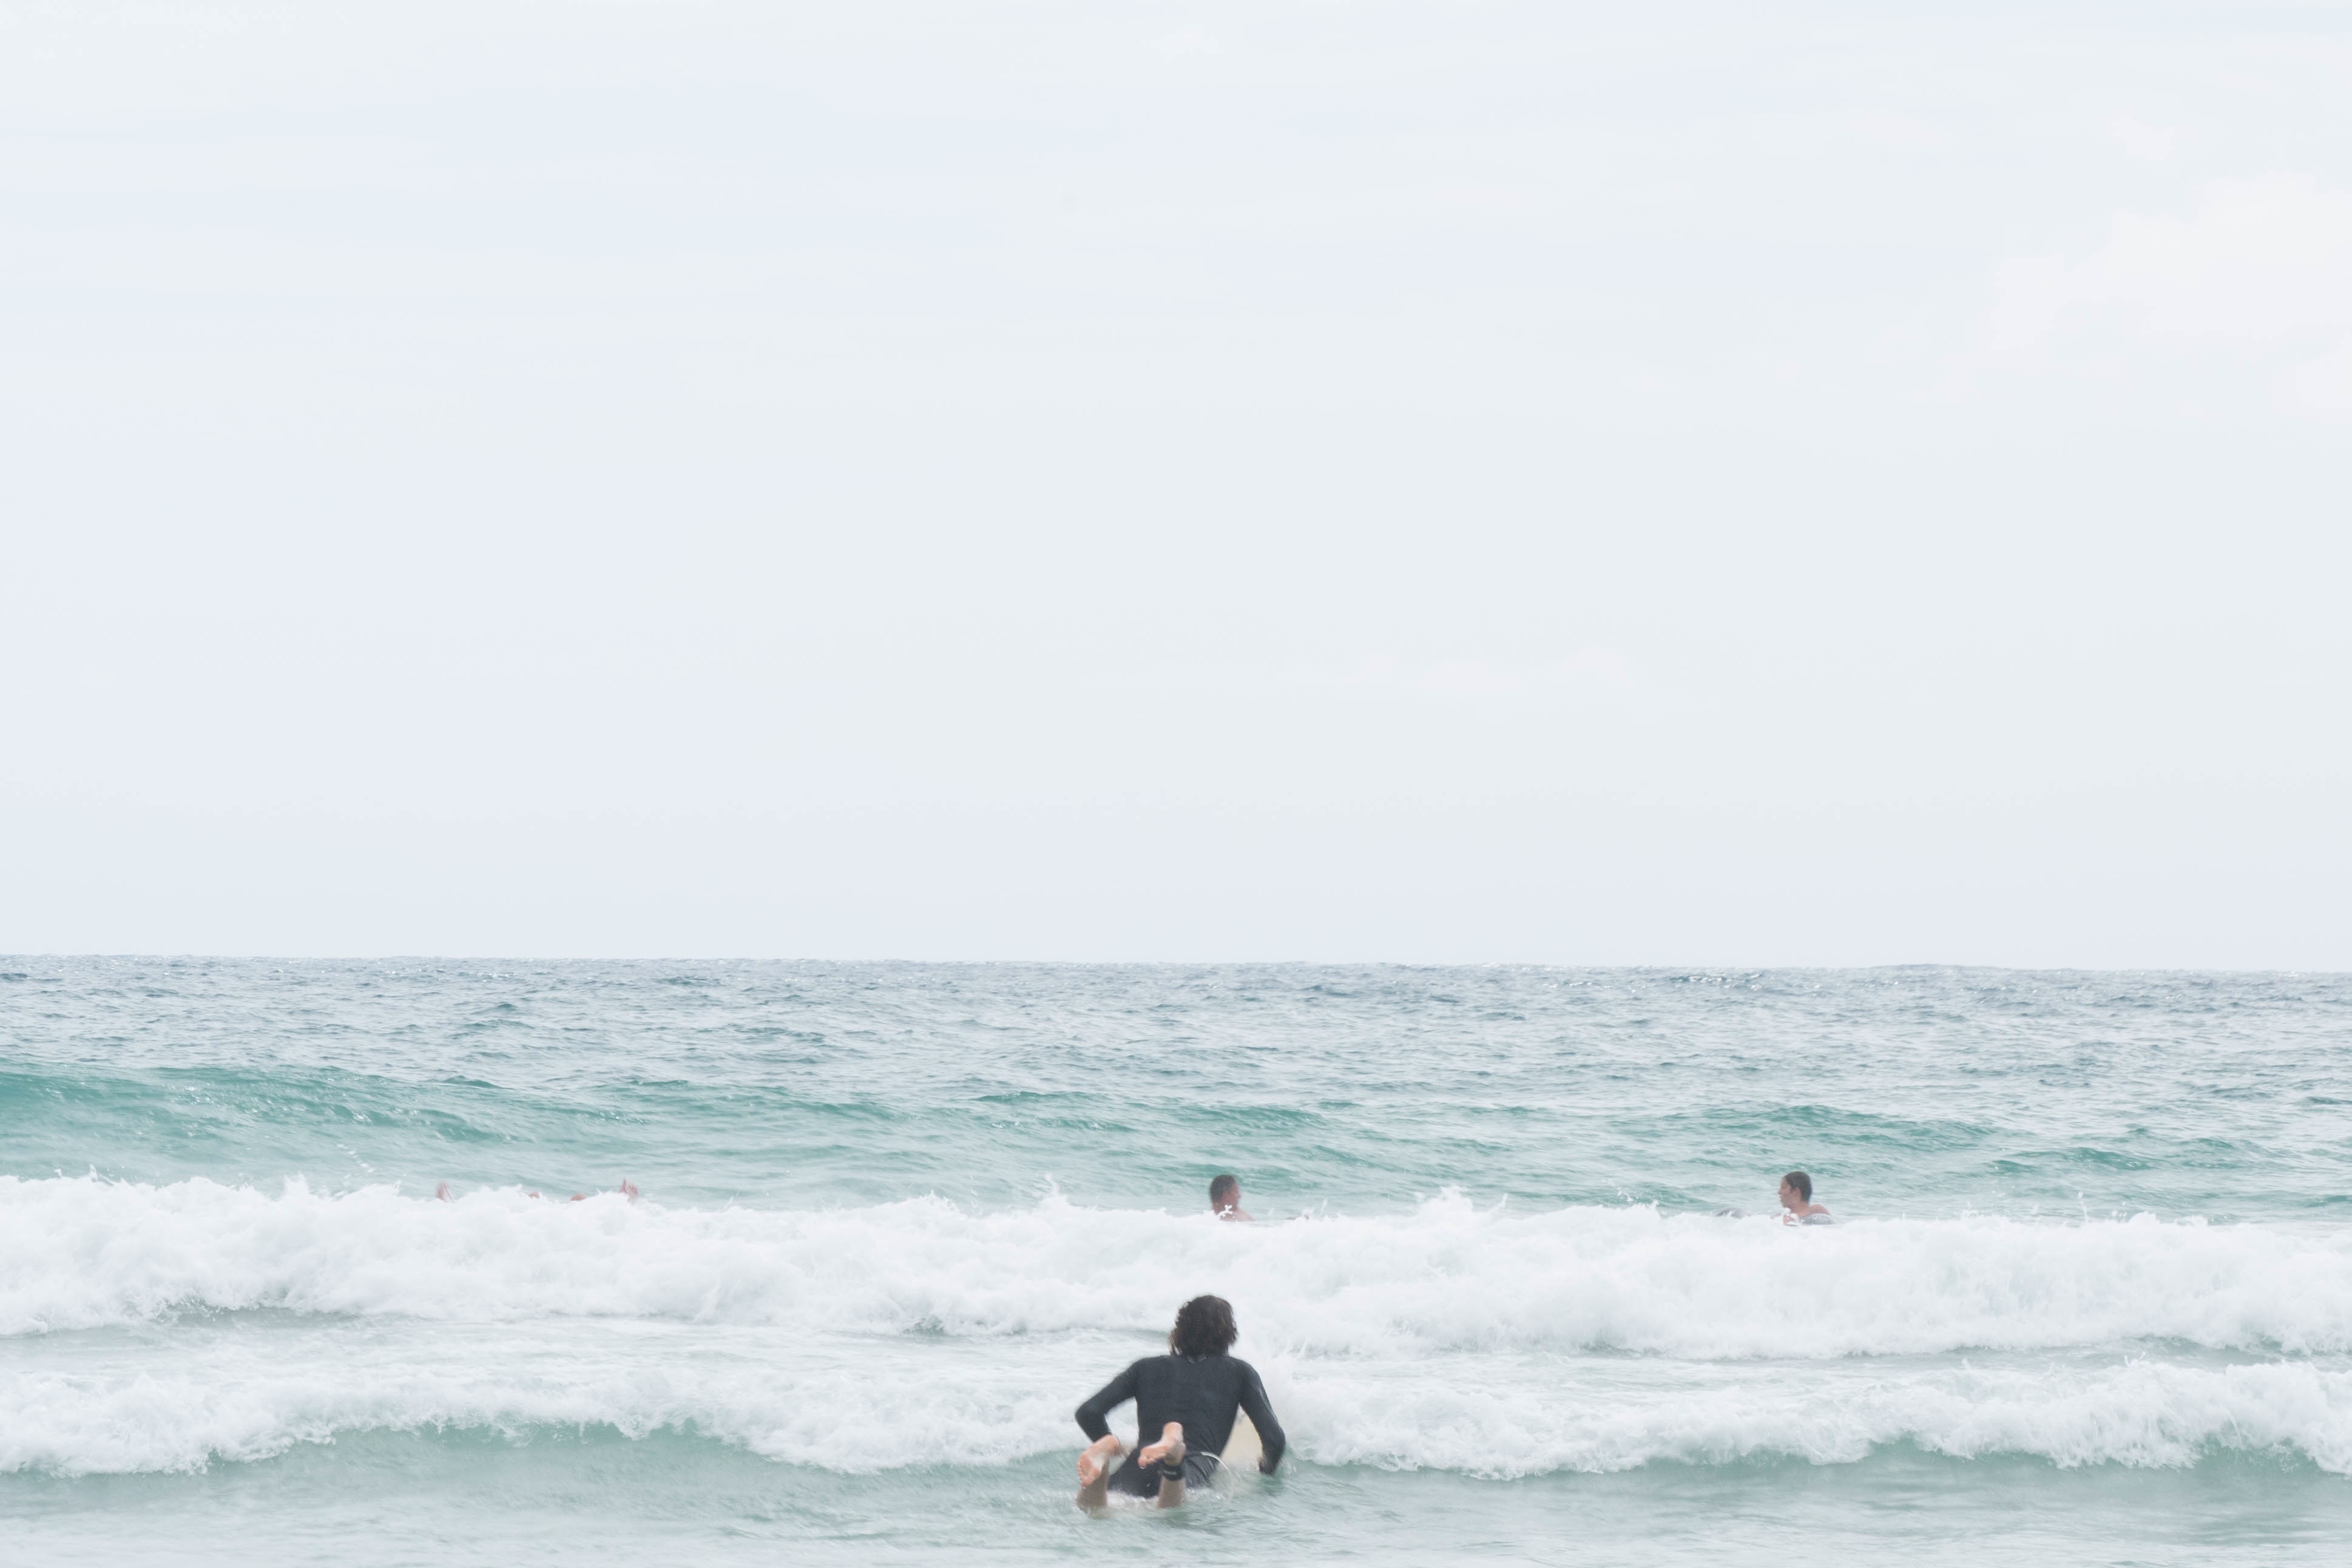
beach, sea, coast, ocean, shore, wave, surfing, surfboard, sports, water sport, wind wave, boardsport, surfing equipment and supplies, surface water sports